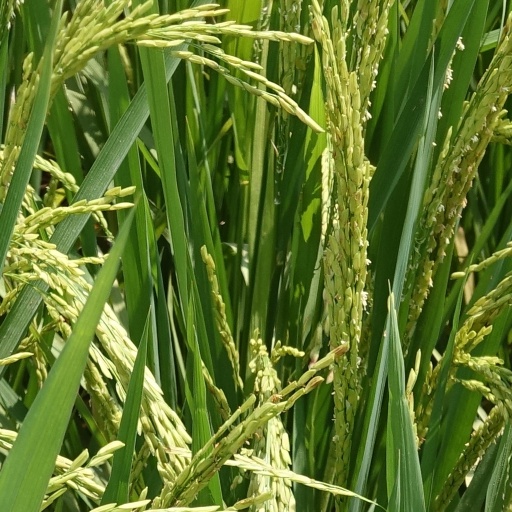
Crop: rice